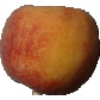
Label: Peach 1